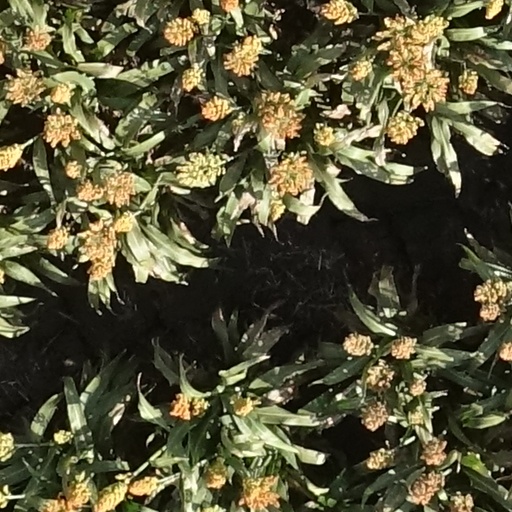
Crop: sorghum